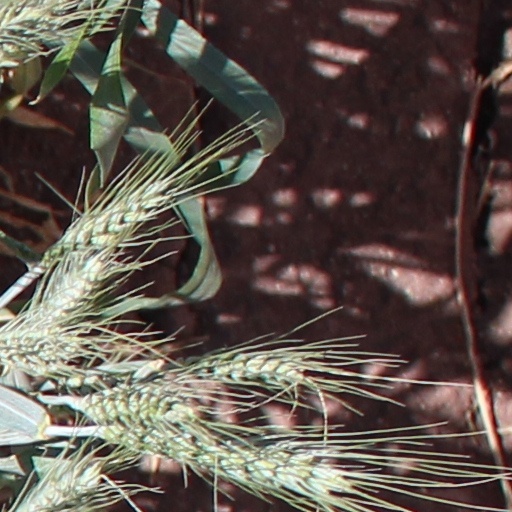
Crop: wheat